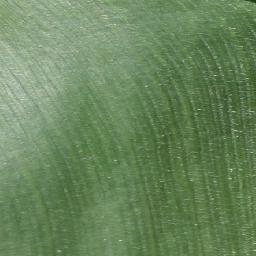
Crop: corn
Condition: (maize)_healthy